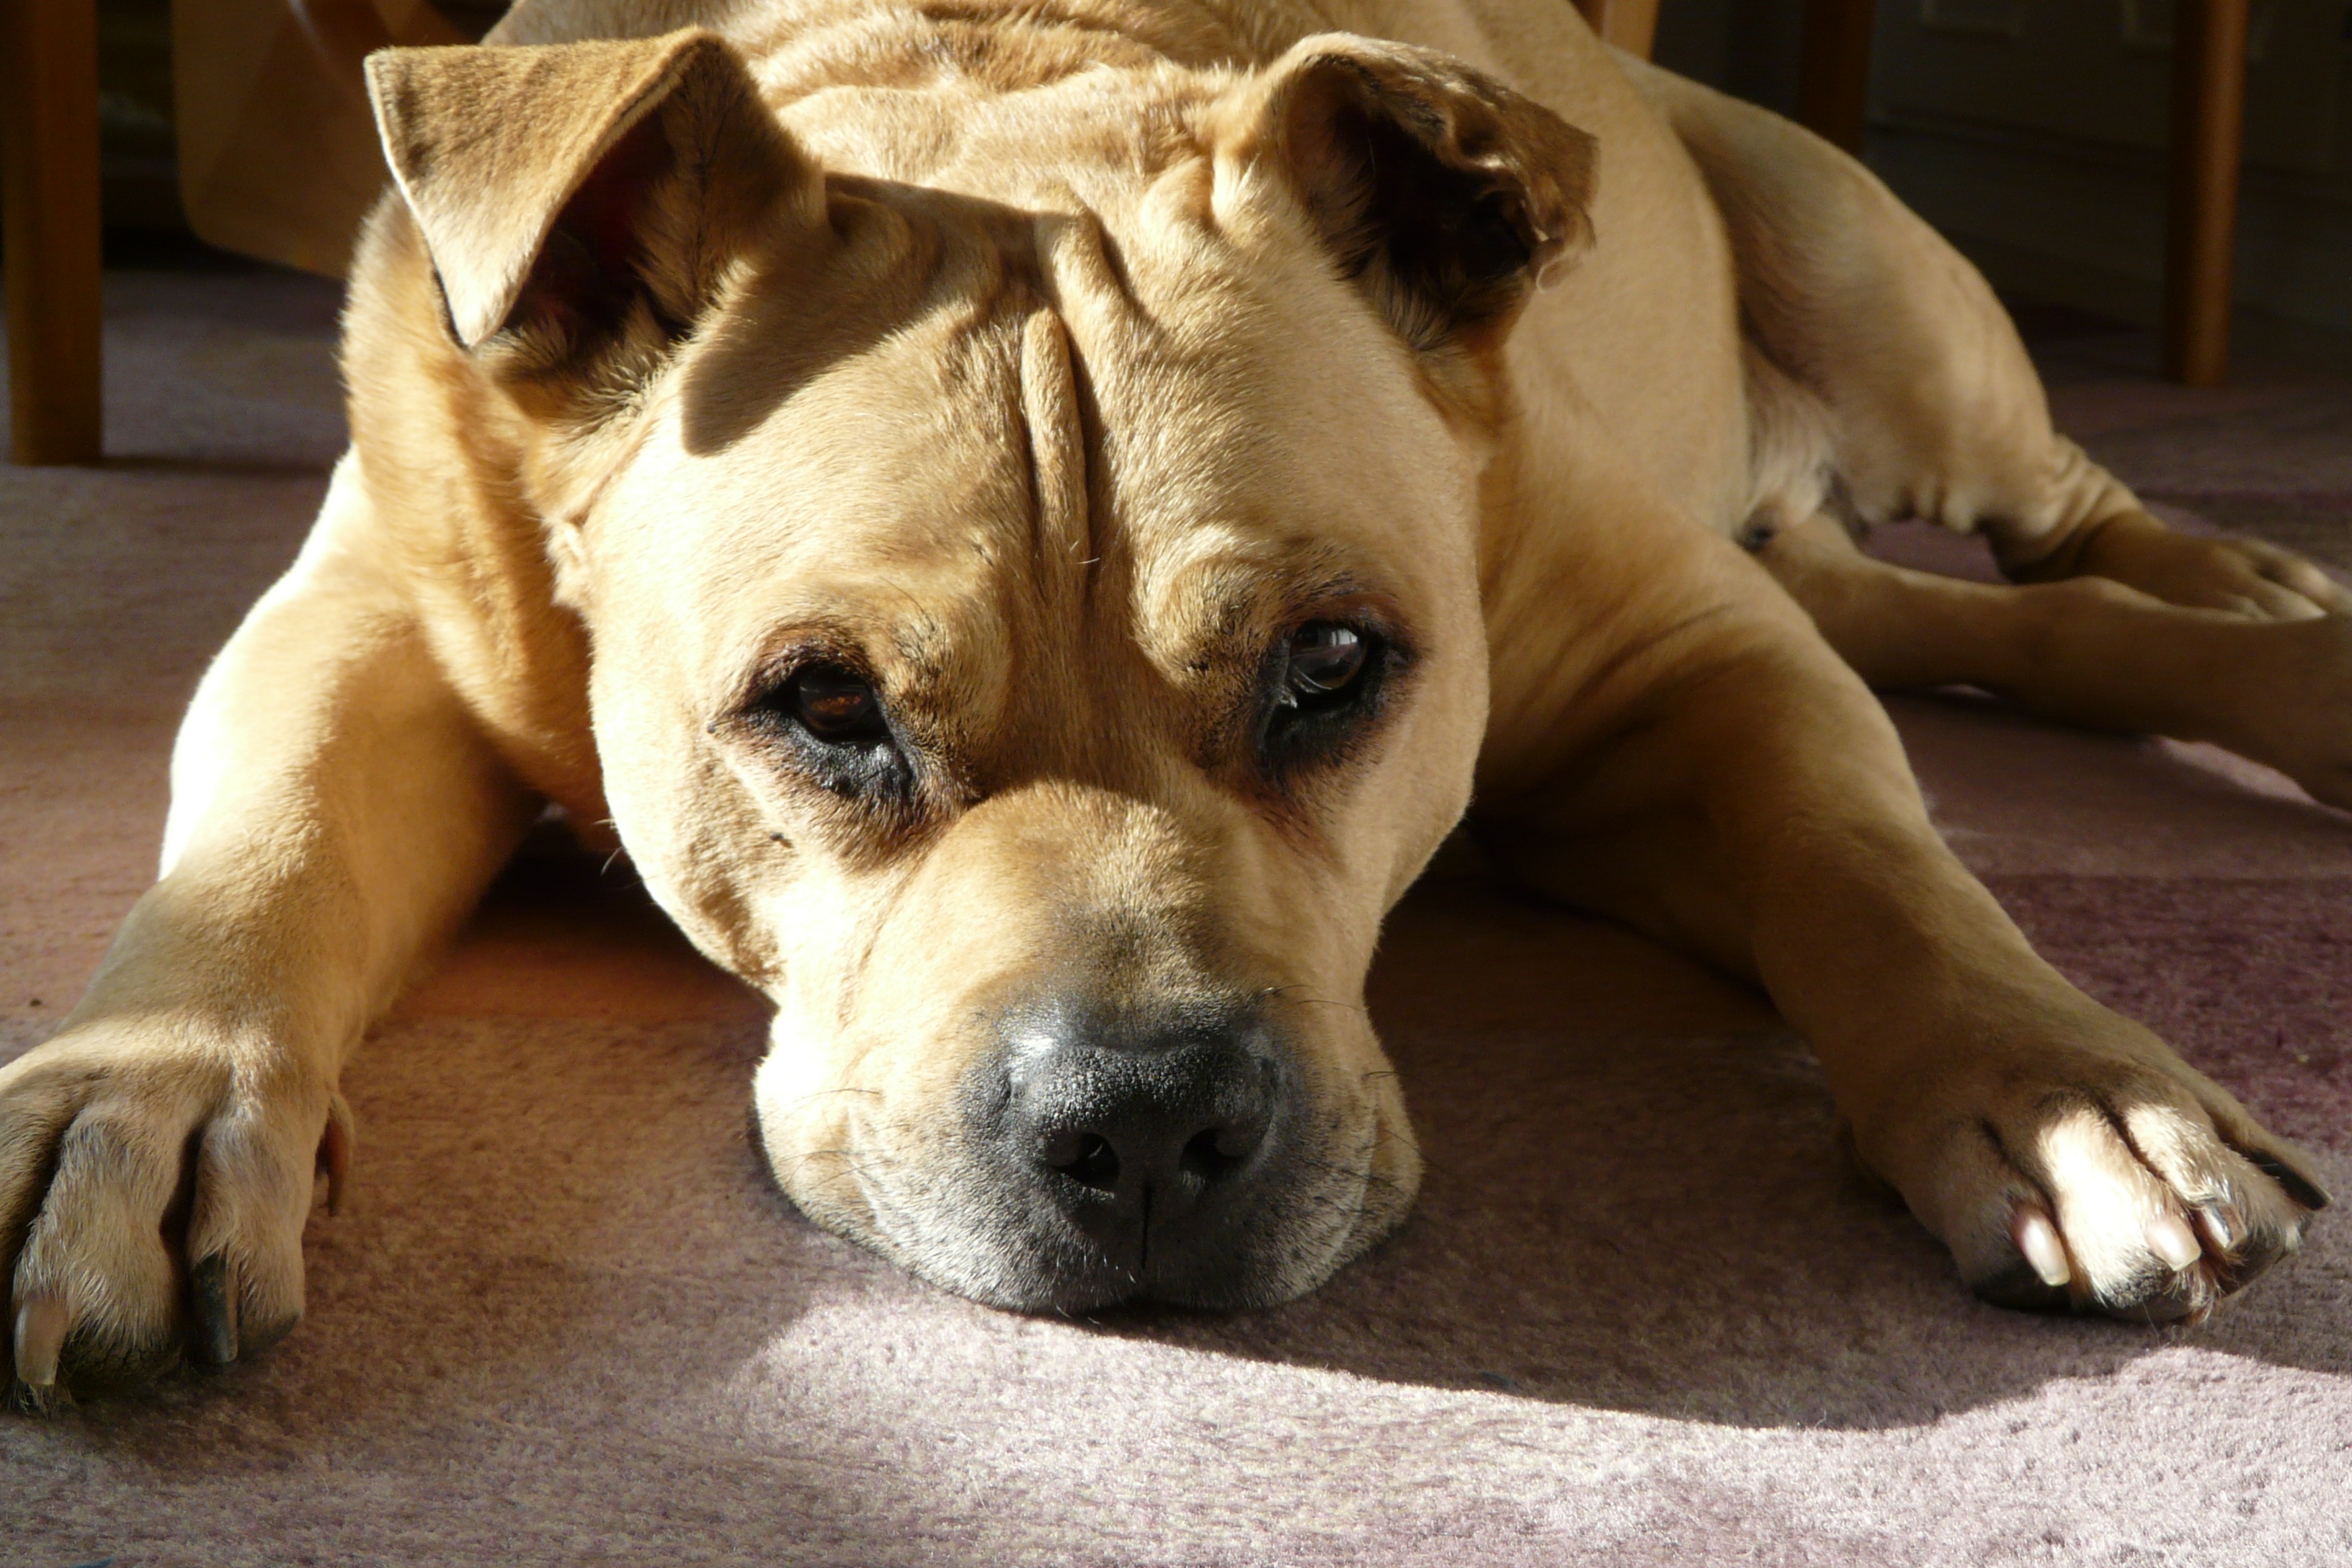
sweet, puppy, dog, animal, cute, male, pet, fur, portrait, mammal, buddy, beige, vertebrate, cheeky, good, lying, attention, dog breed, terrier, dog head, relaxed, dear, light brown, awakened, mimic, street dog, dog like mammal, dog breed group